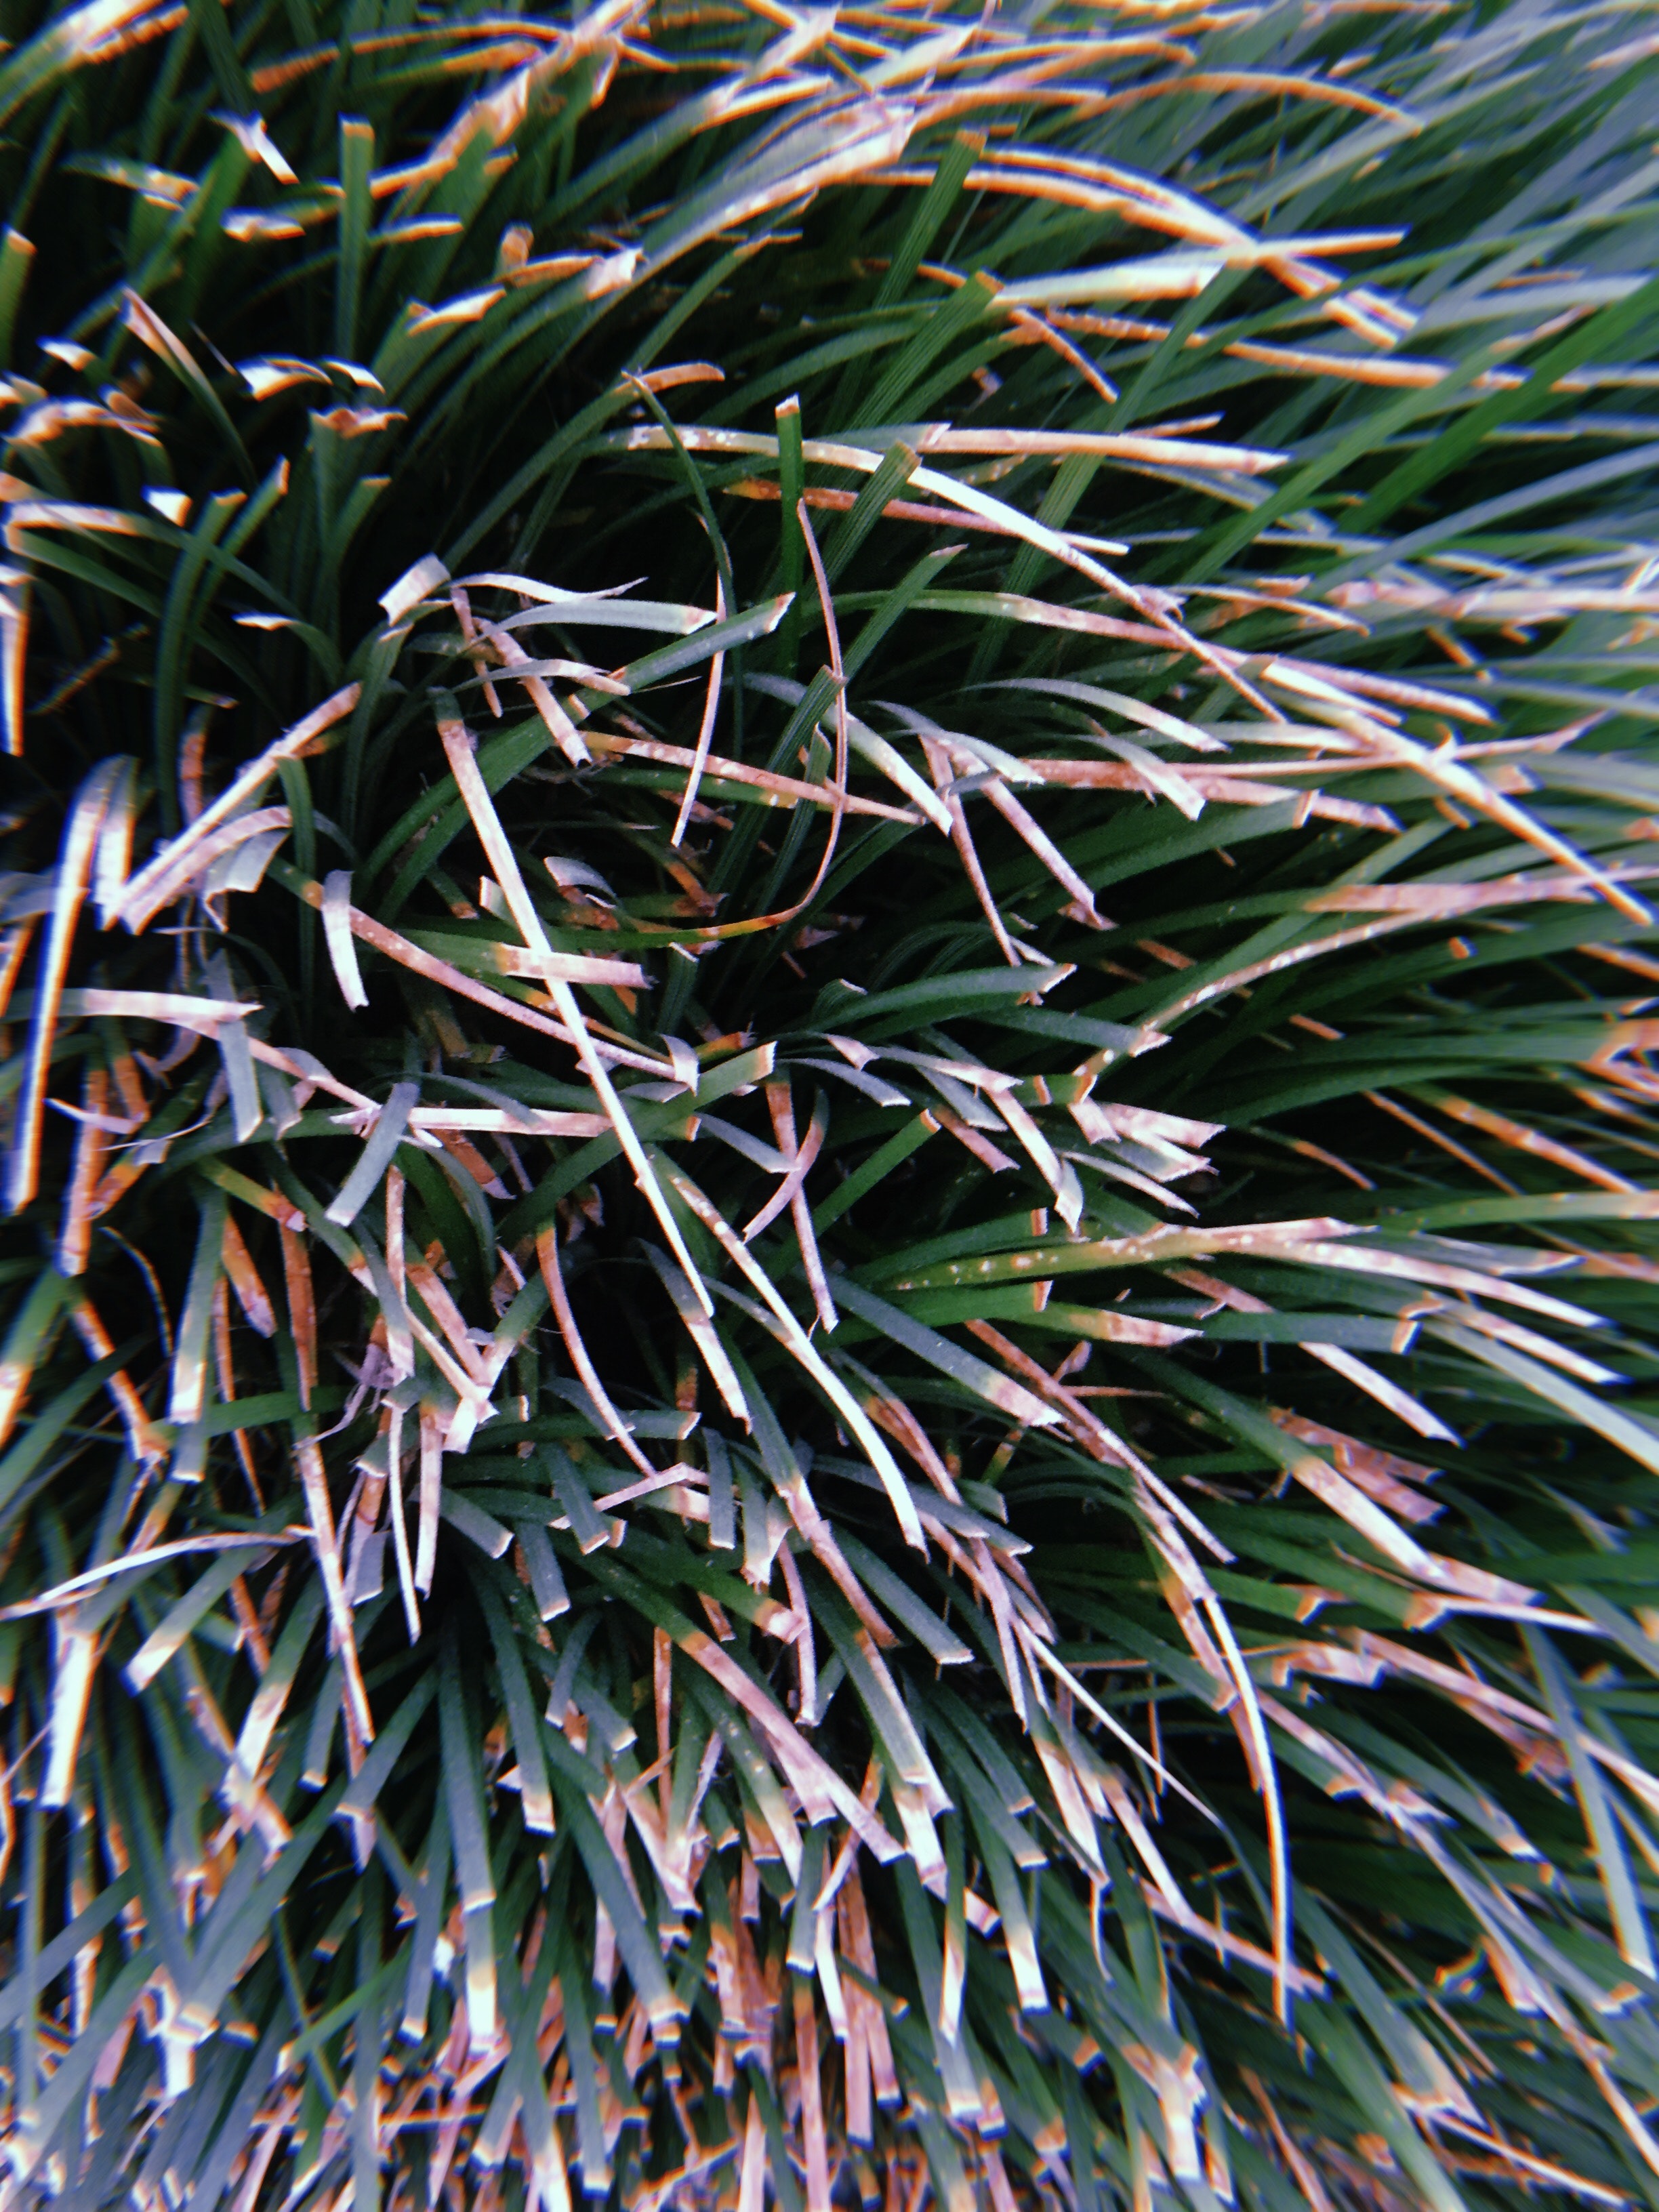
plant, flower, terrestrial plant, flowering plant, perennial plant